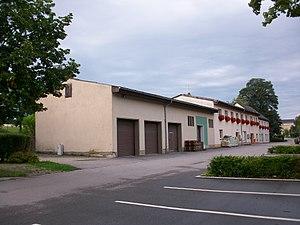
Heinsdorfergrund est une commune de Saxe, située dans l'arrondissement du Vogtland, dans le district de Chemnitz.